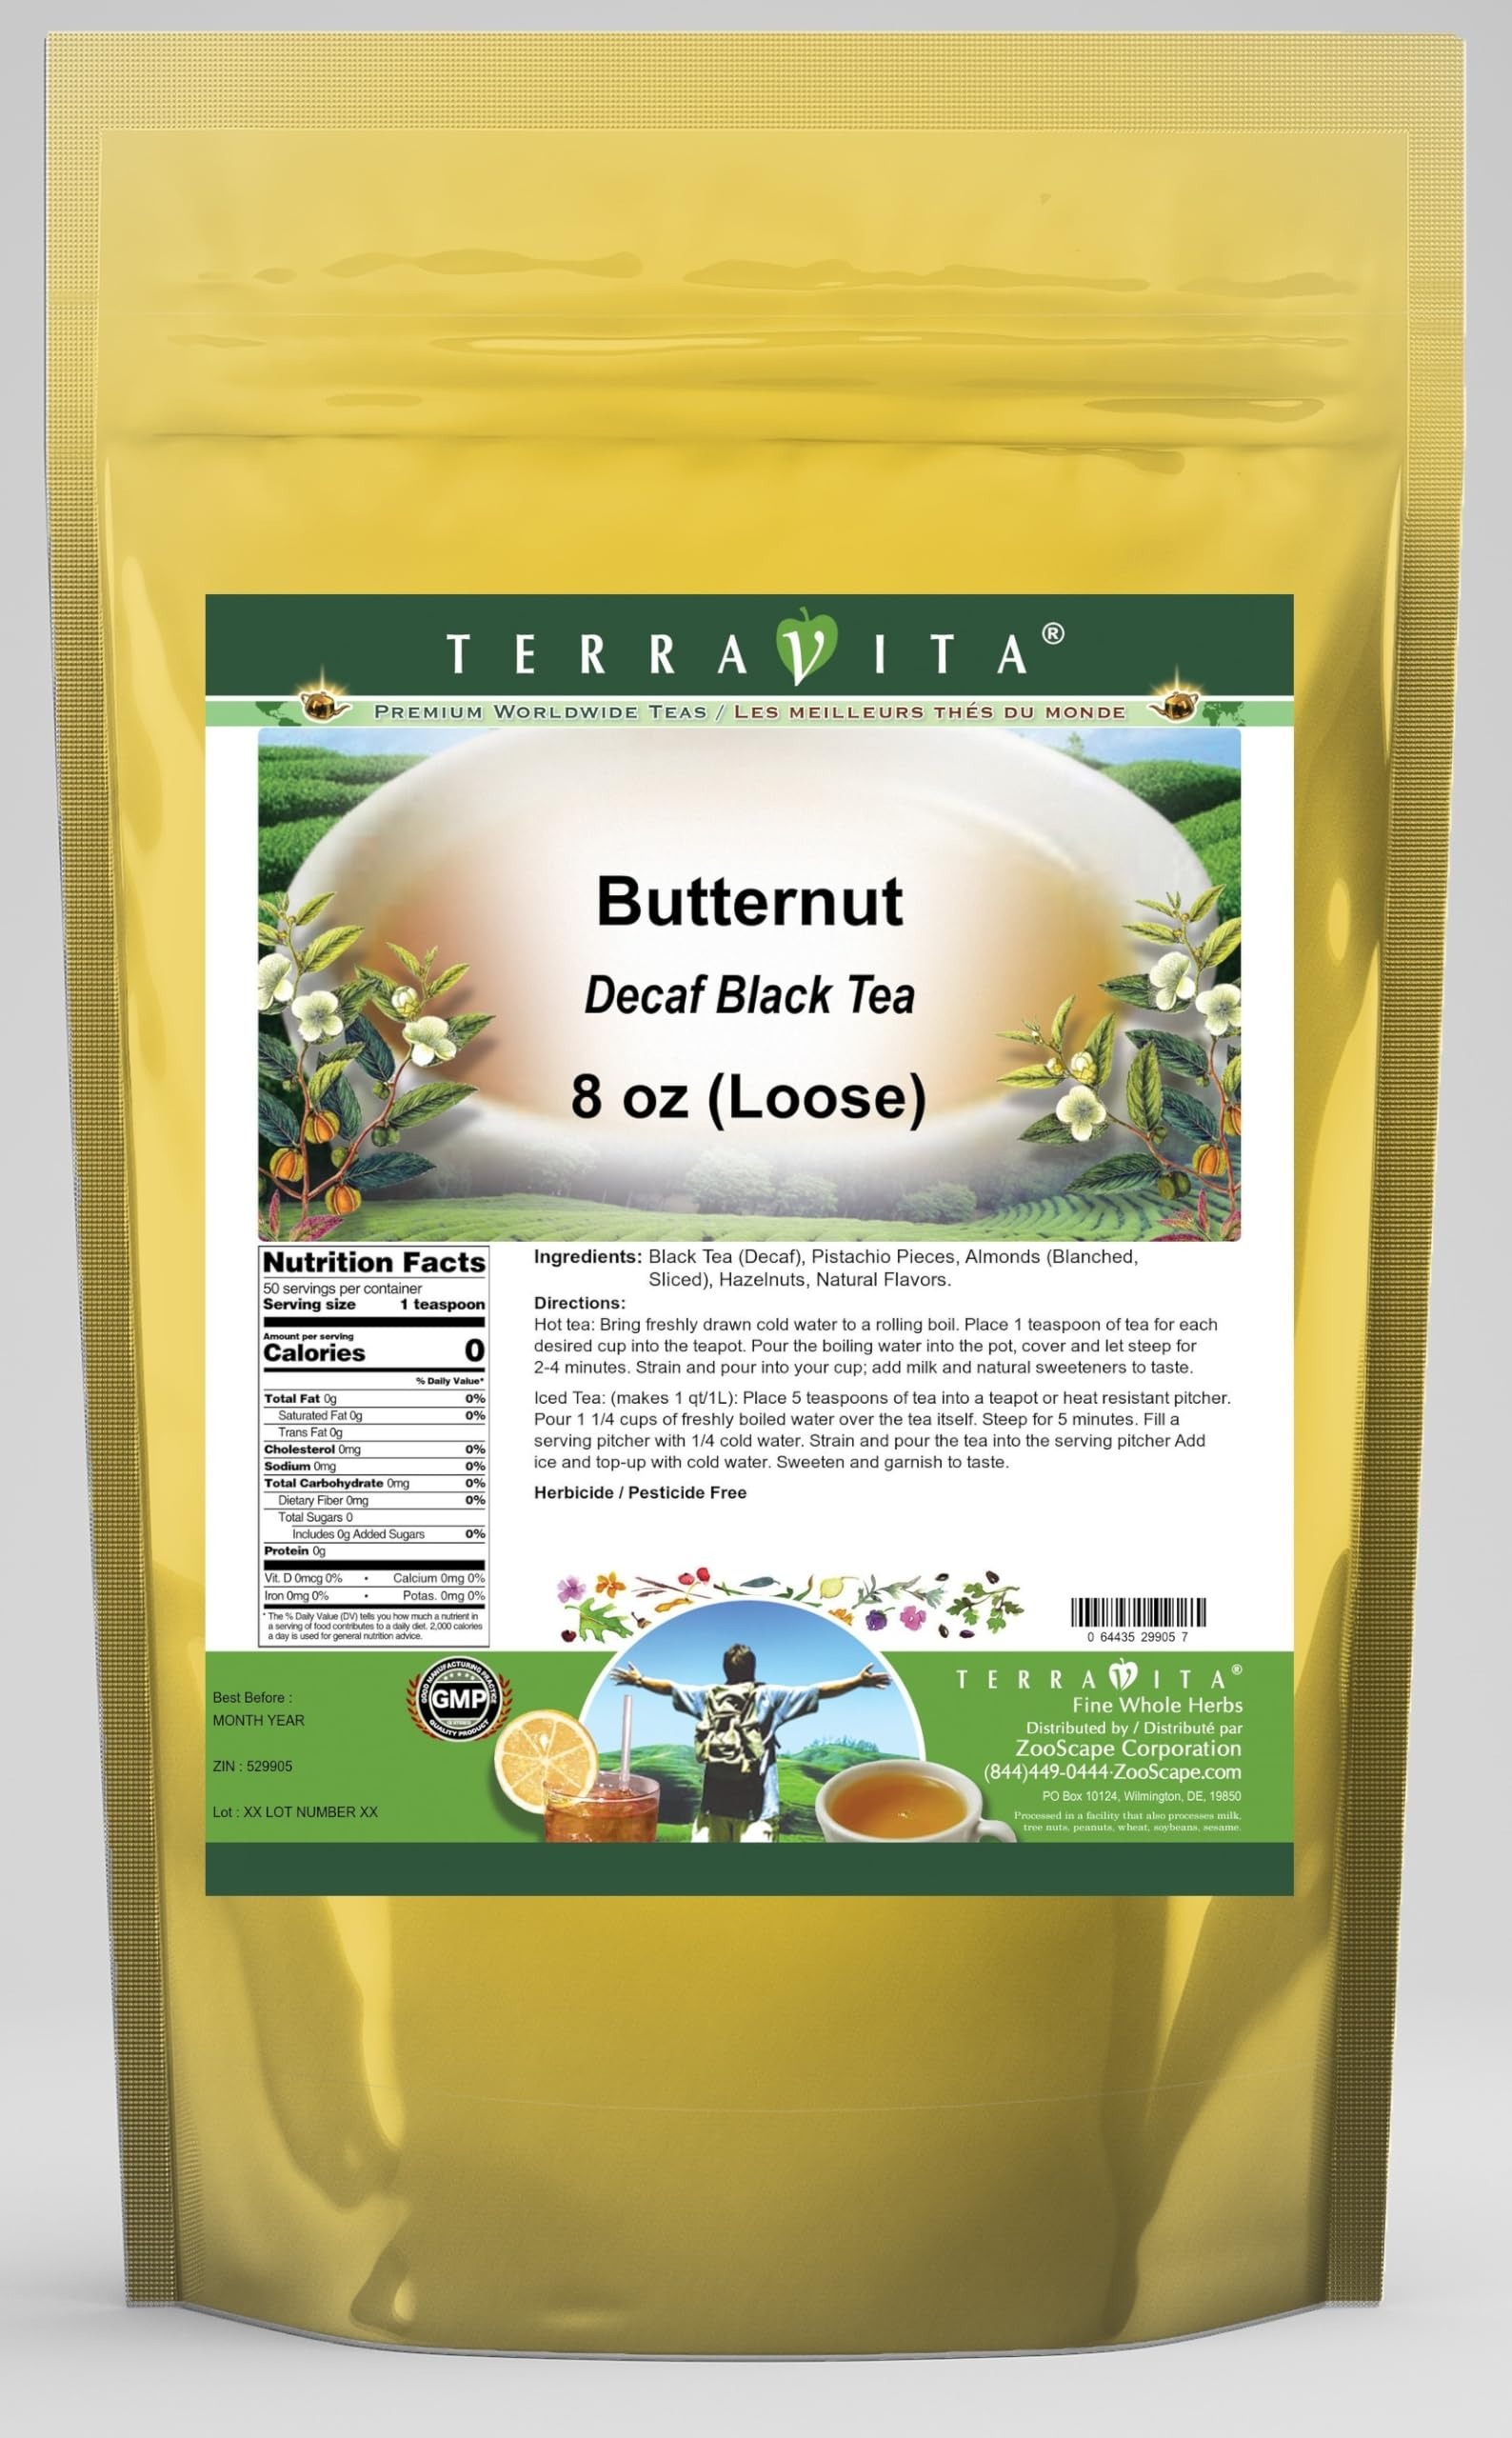
Item Name: Butternut Decaf Black Tea (Loose) (8 oz, ZIN: 529905)
Bullet Point 1: Our Butternut Decaf Black Tea is a wonderful flavored decaffeinated Black tea you will enjoy anytime! - Ingredients: Decaf Black tea, Pistachio Pieces, Almonds (Blanched, Sliced), Hazelnuts and natural butter nut flavor.
Bullet Point 2: No fillers.
Bullet Point 3: Manufacturer: TerraVita
Bullet Point 4: Size: 8 oz
Bullet Point 5: Loose Leaf Black Tea - Packed in a convenient upright pouch!
Product Description: Our Butternut Decaf Black Tea is a wonderful flavored decaffeinated Black tea you will enjoy anytime! - Ingredients: Decaf Black tea, Pistachio Pieces, Almonds (Blanched, Sliced), Hazelnuts and natural butter nut flavor. - Hot tea brewing method: Bring freshly drawn cold water to a rolling boil. Place 1 teaspoon of tea for each desired cup into the teapot. Pour the boiling water into the pot, cover and let steep for 2-4 minutes. Strain and pour into your cup; add milk and natural sweeteners to taste. - Iced tea brewing method: (to make 1 liter/quart): Place 5 teaspoons of tea into a teapot or heat resistant pitcher. Pour 1 1/4 cups of freshly boiled water over the tea itself. Steep for 5 minutes. Fill a serving pitcher with 1/4 cold water. Strain and pour the tea into the serving pitcher Add ice and top-up with cold water. Sweeten and garnish to taste. - TerraVita is an exclusive line of premium-quality, natural source products that use only the finest, purest and most potent ingredients found around the world. TerraVita is hallmarked by the highest possible standards of purity, potency, stability and freshness. All of our products are prepared with the highest elements of quality control, from raw materials through the entire manufacturing process, up to and including the moment that the bottles or bags are sealed for freshness and shipped out to you. Our highest possible standards are certified by independent laboratories and backed by our personal guarantee. - TerraVita exists to meet and ensure your family's health and wellness without the harmful effects of chemicals and health products. We strive to make all of our products affordable and reliable and are constantly searching the market to maintain our affordability and to look for new ways to serve you and the on
Value: 8.0
Unit: Ounce

Price: 46.04